Alaverdi Futsal

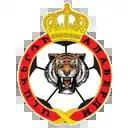

Alaverdi Futsal, was an Armenian professional futsal club based in the town of Alaverdi, Lori Province.